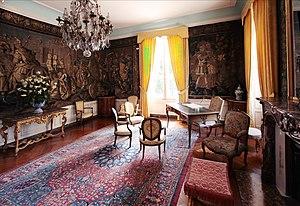
Le château du Clos Lucé, appelé autrefois le manoir du Cloux, est une demeure située en France, au cœur du Val de Loire, dans le centre ville d'Amboise. Originellement conçu en 1471 comme un ancien fief relevant du château d'Amboise, il passe entre plusieurs mains avant d'être acheté par Charles VIII et de devenir une résidence d’été des rois de France. Il gardera cette fonction jusqu'en 1516 où François Iᵉʳ le met à la disposition de Léonard de Vinci, qui y vivra trois ans, jusqu'à sa mort le 2 mai 1519.